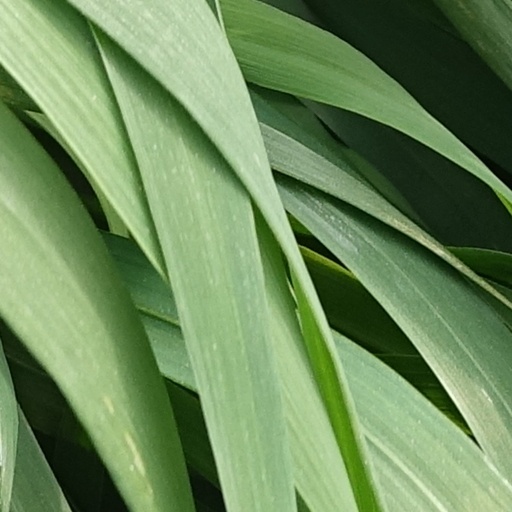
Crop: wheat